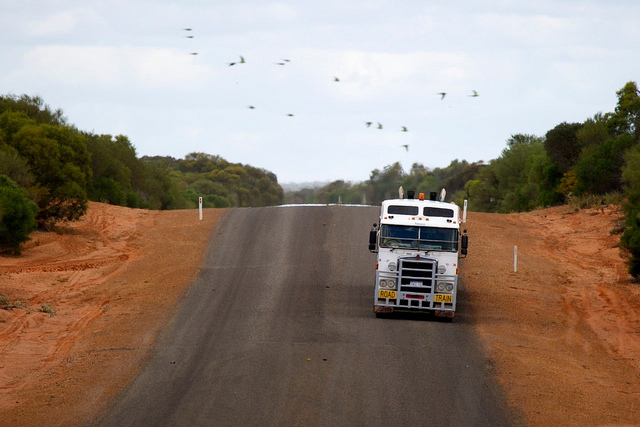
The truck is on the road and birds are flying in the background.

A truck going down the road while a flock of birds flies overhead.

A truck is approaching on a road as seagulls are flying past.

A semi truck is driving down a hill.

A large white truck with a number of birds overhead.